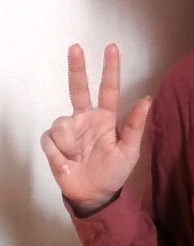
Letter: al